Clarke Island (Tasmania)

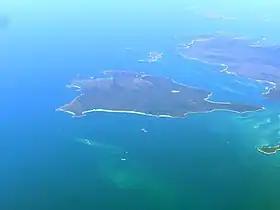
Aerial view of Clarke Island from southeast

Clarke Island is part of the Furneaux Group, is an island in Bass Strait, south of Cape Barren Island, about off the northeast coast of Tasmania, Australia. Banks Strait separates the island from Cape Portland on the mainland.